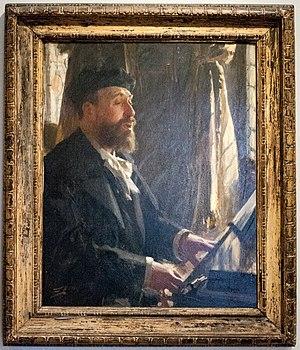
Jean-Baptiste Faure est un baryton français, né à Moulins le 15 janvier 1830, et mort à Paris le 9 novembre 1914.